Mao Bangchu

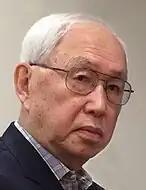
Van C. Mow at the Univ. of Miami, 2014.

The Mow case also became a proxy battle in the political fight over US support for Communist China under Mao Zedong or National China under Chiang Kai-shek. In the late forties opinions in the US were split about who should be considered the true representative of the Chinese people, the communist government on the mainland, or the government in Taiwan (which was referred to as "Formosa" at that time). Many considered the Formosa government inapt and deeply corrupt; and Mao Zedong, even though a communist, was considered a powerful ally against Japan and Russia. The Korean War, which started in June 1950, seemed to settle the question in favor of Chiang Kai-shek. Consequently, Republicans, such Congressman Walter H. Judd and Senator William F. Knowland strongly supported Taiwan's position. On the other hand, liberal democrats used the case to label Mow as "principled hero" and attacked the Chiang Kai-shek government. A congressional hearing was convened during which France Yuan, Mow personal assistant, and Col. Hsiang, Mow's right hand, were called to testify. Hsiang defended General Mow forcefully, but was not helped by the fact that his wife and children had fled to Communist China. In the press the liberal Drew Pearson from the Washington Post wrote many articles to defend General Mow, while the conservative columnist James Westbrook Pegler tried to discredit Pearson, by linking him to the embezzlement scandal. Apparently Pearson had indirectly received $60,000 from funds misappropriated by Mow.